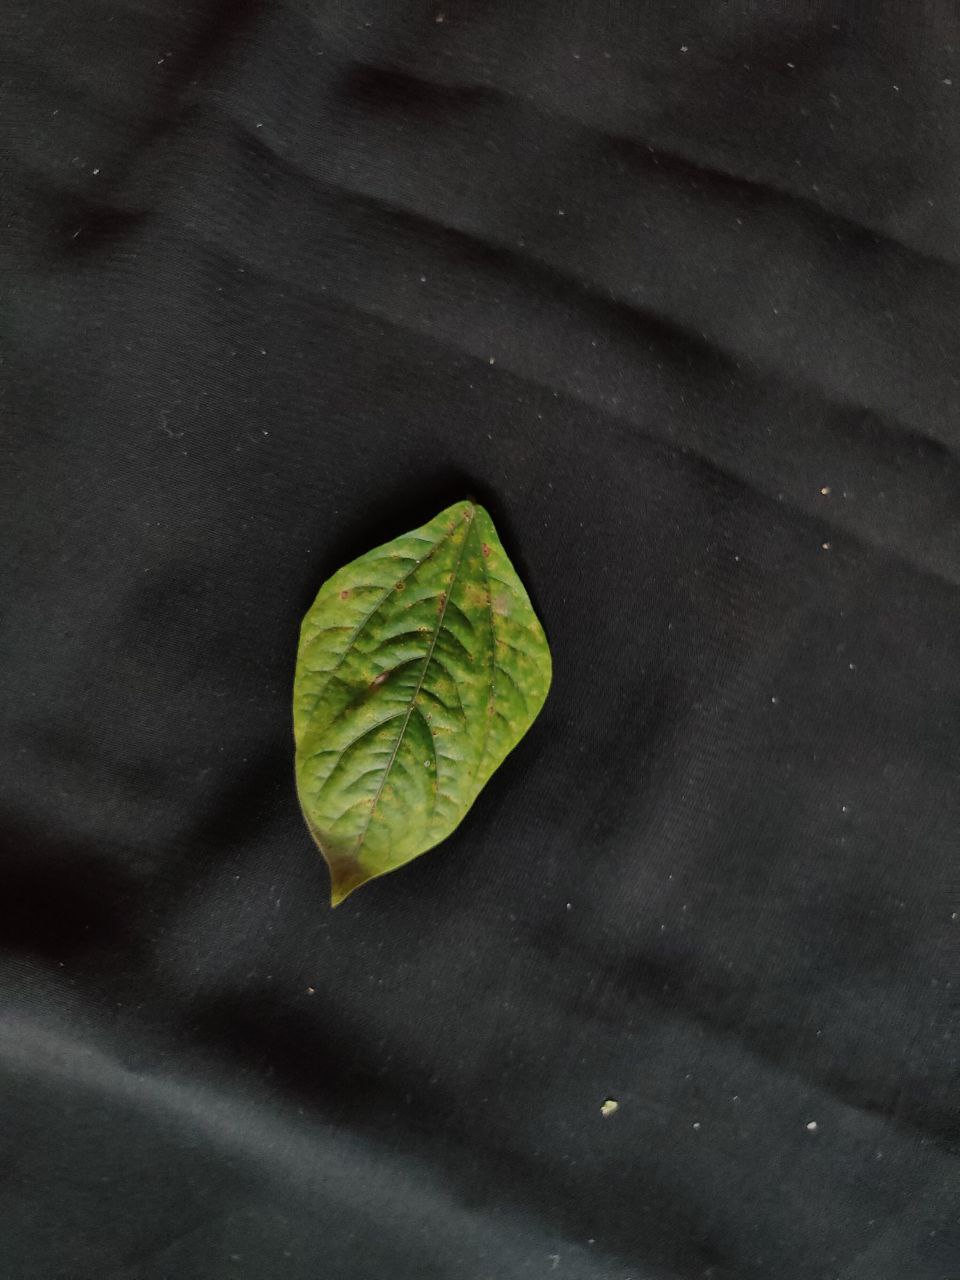
Crop: cowpea
Leaf condition: Septoria leaf spot